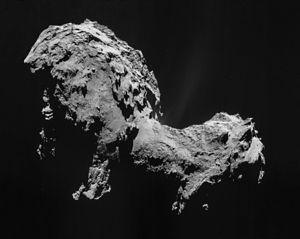
Mosaïque de quatre photographies de la comète 67P/Tchourioumov-Guérassimenko prises par la sonde Rosetta en septembre 2014. Русский: Снимок кометы Чурюмова — Герасименко, сделанный 19 сентября 2014 года камерой КА «Розетта». Türkçe: 67P/Churyumov-Gerasimenko adlı kuyrukluyıldızın Rosetta isimli uzay aracı tarafından 19 Eylül 2014 tarihinde, kuyrukluyıldızın merkezinden 28,6 km uzaklıktan çekilen fotoğrafı. Українська: Знімок комети Чурюмова — Герасименко, зроблений 19 вересня 2014 року камерою КА «Розетта». Bosanski: Mozaik sastavljen od četiri slike koje je sačinila letjelica Rosetta pomoću navigacijske kamere (NAVCAM) 19. septembra 2014. na udaljenosti od 28,6 km od središta komete 67P/Čurjumov–Gerasimenko. Čeština: Mozaika složená ze čtyř záběrů kamery na kosmické sondě Rosetta z 19. září 2014 při průletu ve vzdálenosti 28.6 km od centra of komety 67P/Churyumov-Gerasimenko.
67P/Tchourioumov-Guérassimenko, surnommée « Tchouri » et parfois abrégée en 67P/TG ou 67P/T-G, est une comète périodique du système solaire. Comme toutes les comètes aujourd'hui, elle est nommée d'après le nom de ses découvreurs, en l'occurrence les astronomes soviétiques Klim Ivanovitch Tchourioumov et Svetlana Ivanovna Guérassimenko, qui ont observé l'astre sur leurs plaques photographiques le 23 octobre 1969 à Kiev.
Que ce soit sur Terre ou sur d'autres corps célestes, il est nécessaire de définir un référentiel d'altitude et de coordonnées géographiques afin de pouvoir localiser différents objets par rapport à ces corps. Pour chacun de ces corps, des conventions ont donc été établies, qui sont ici détaillées.
L’Agence spatiale européenne, le plus souvent désignée par son sigle anglophone ESA, est une agence spatiale intergouvernementale coordonnant les projets spatiaux menés en commun par une vingtaine de pays européens. L'agence spatiale, qui par son budget est la troisième agence spatiale dans le monde après la NASA et l'Administration spatiale nationale chinoise, a été fondée le 31 mai 1975. Les activités de l'agence couvrent l'ensemble du domaine spatial : les sciences avec l'astrophysique, l'exploration du Système solaire, l'étude du Soleil et la physique fondamentale ; l'étude et l'observation de la Terre avec des satellites spécialisés ; le développement de lanceurs ; les vols habités à travers sa participation à la Station spatiale internationale et à Orion ; la navigation par satellite avec le programme Galileo ; les télécommunications spatiales pour lesquelles l'agence finance la mise au point de nouveaux concepts ; la recherche dans le domaine des technologies spatiales. L'ESA participe également à des programmes spatiaux initiés par d'autres agences spatiales.
Comet Astrobiology Exploration SAmple Return également désigné par son acronyme CAESAR est un projet de mission d'exploration du système solaire américain dont l'objectif est de ramener sur Terre des échantillons de la comète 67P/Tchourioumov-Guérassimenko prélevés à un ou plusieurs endroits du noyau ainsi que dans la queue de la comète. L'objectif est de mieux connaitre la composition du système solaire au tout début de sa formation déjà étudiée. La comète a déjà été étudiée par la sonde spatiale européenne Rosetta ce qui permet de disposer d'un grand nombre de données facilitant la définition de la stratégie à adopter pour le recueil des échantillons et fournissant un contexte scientifique précis. CAESAR est un des deux finalistes retenus en décembre 2017 pour la quatrième mission du programme New Frontiers qui regroupe des projets d'exploration du système solaire de la NASA dont le cout est plafonné à un milliard de dollars. CAESAR est en compétition avec la mission Dragonfly et la sélection finale doit être effectuée en 2019 après une phase de spécifications détaillées. Le lancement aura lieu au milieu de la décennie 2020.